Marie-Louise Cébron-Norbens

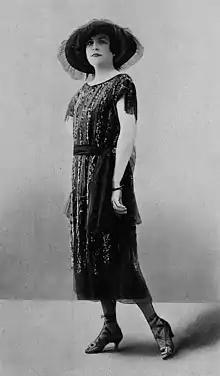
Marie-Louis Cébron-Norbens (1919)

Marie-Louise Cébron-Norbens (1888–1958) was a French mezzo-soprano opera singer who is remembered for her roles in operetta. She made her début at the Gaîté-Lyrique as Prince Charming in Nicolas Isouard's "Cendrillon" in January 1909. She went on to perform in operettas in various Paris theatres until 1938, participating in the première of Ruggero Leoncavallo's "Malbrouck s'en va-t-en guerre" at the Théâtre Apollo in November 1910. One of her major successes was the role of Zélie in Louis Urgel's operetta "Monsieur Dumollet" at the Théâtre du Vaudeville in May 1922.